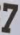
Number: 7